LSWR L12 class

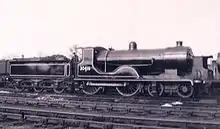
30416 at Eastleigh in 1949.

Livery after Nationalisation was initially Southern Wartime Black livery with 'British Railways' on the tender, and an 'S' prefix on the number, until superseded by the Standard BR 30xxx series. Latterly, the class was outshopped in BR Mixed Traffic Black livery, with red and white lining. The BR crest was placed on the tender tank sides.